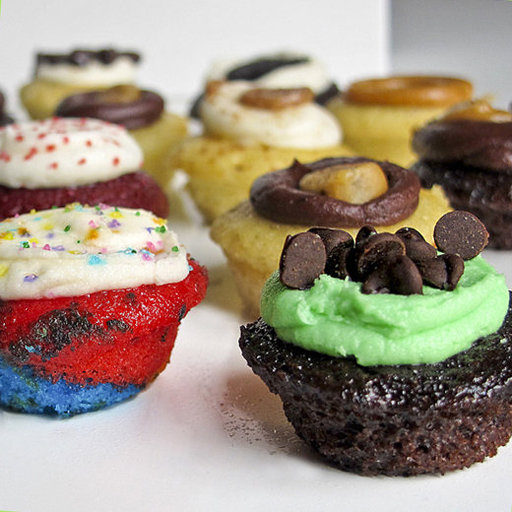
Label: cup_cakes